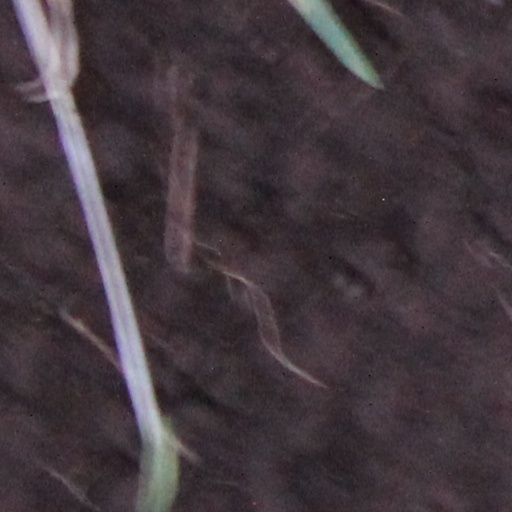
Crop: wheat